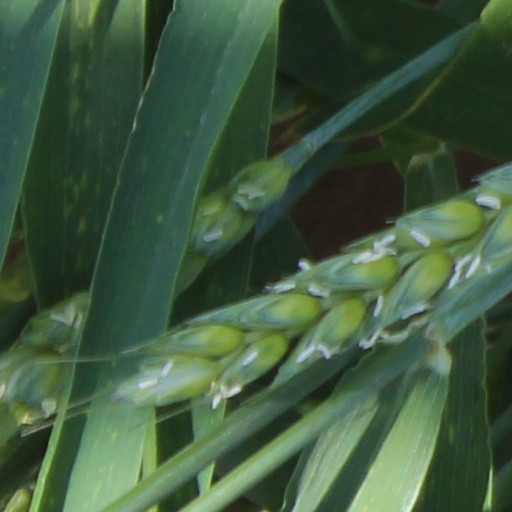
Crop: wheat